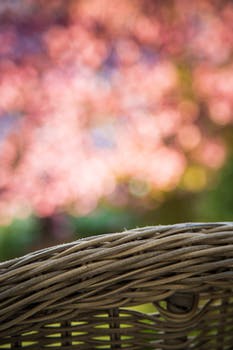
Label: No Watermark